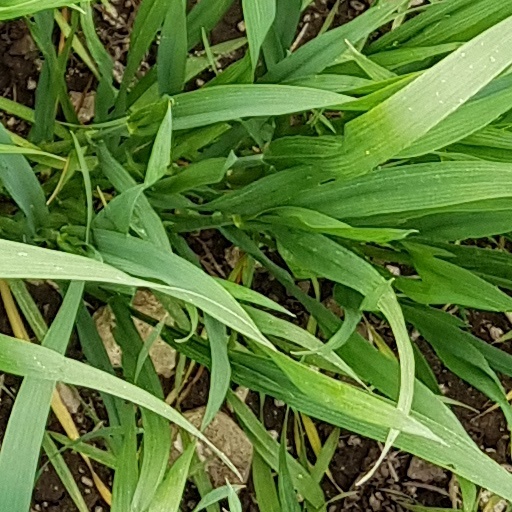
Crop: wheat